Churches Conservation Trust

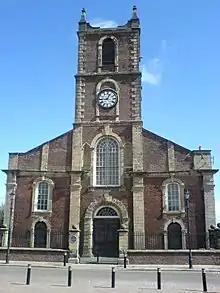
Holy Trinity, Sunderland, a Grade I listed church under the care and ownership of the Trust

The Churches Conservation Trust is a registered charity whose purpose is to protect historic churches at risk in England. The charity cares for over 350 churches of architectural, cultural and historic significance, which have been transferred into its care by the Church of England.